Asteroid

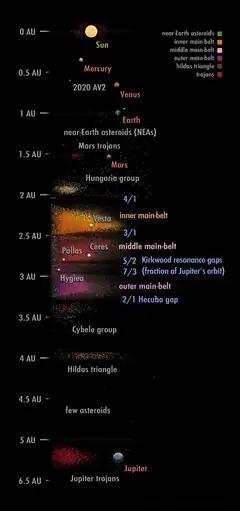
A map of planets and asteroid groups of the inner solar system. Distances from sun are to scale, object sizes are not.

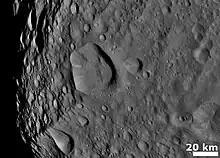
Cratered terrain on 4 Vesta

Various dynamical groups of asteroids have been discovered orbiting in the inner Solar System. Their orbits are perturbed by the gravity of other bodies in the Solar System and by the Yarkovsky effect. Significant populations include: